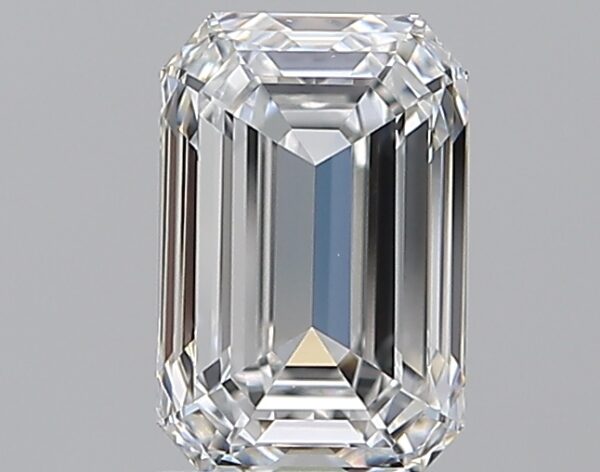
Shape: emerald
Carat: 1.5
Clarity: VVS1
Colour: D
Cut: EX
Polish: EX
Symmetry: EX
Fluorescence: ST
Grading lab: GIA
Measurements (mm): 7.85 x 5.17 x 3.53